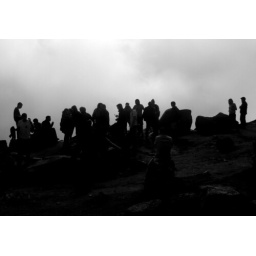
Waiting for the clouds to clear to start Machu Picchu. Fintan in the middle with a bottle of water